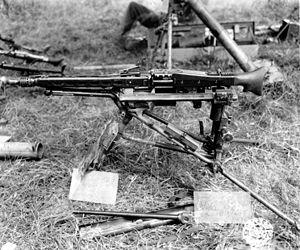
Libération de la Basse-Normandie pendant l'été 1944, en secteur américain. Prise de guerre